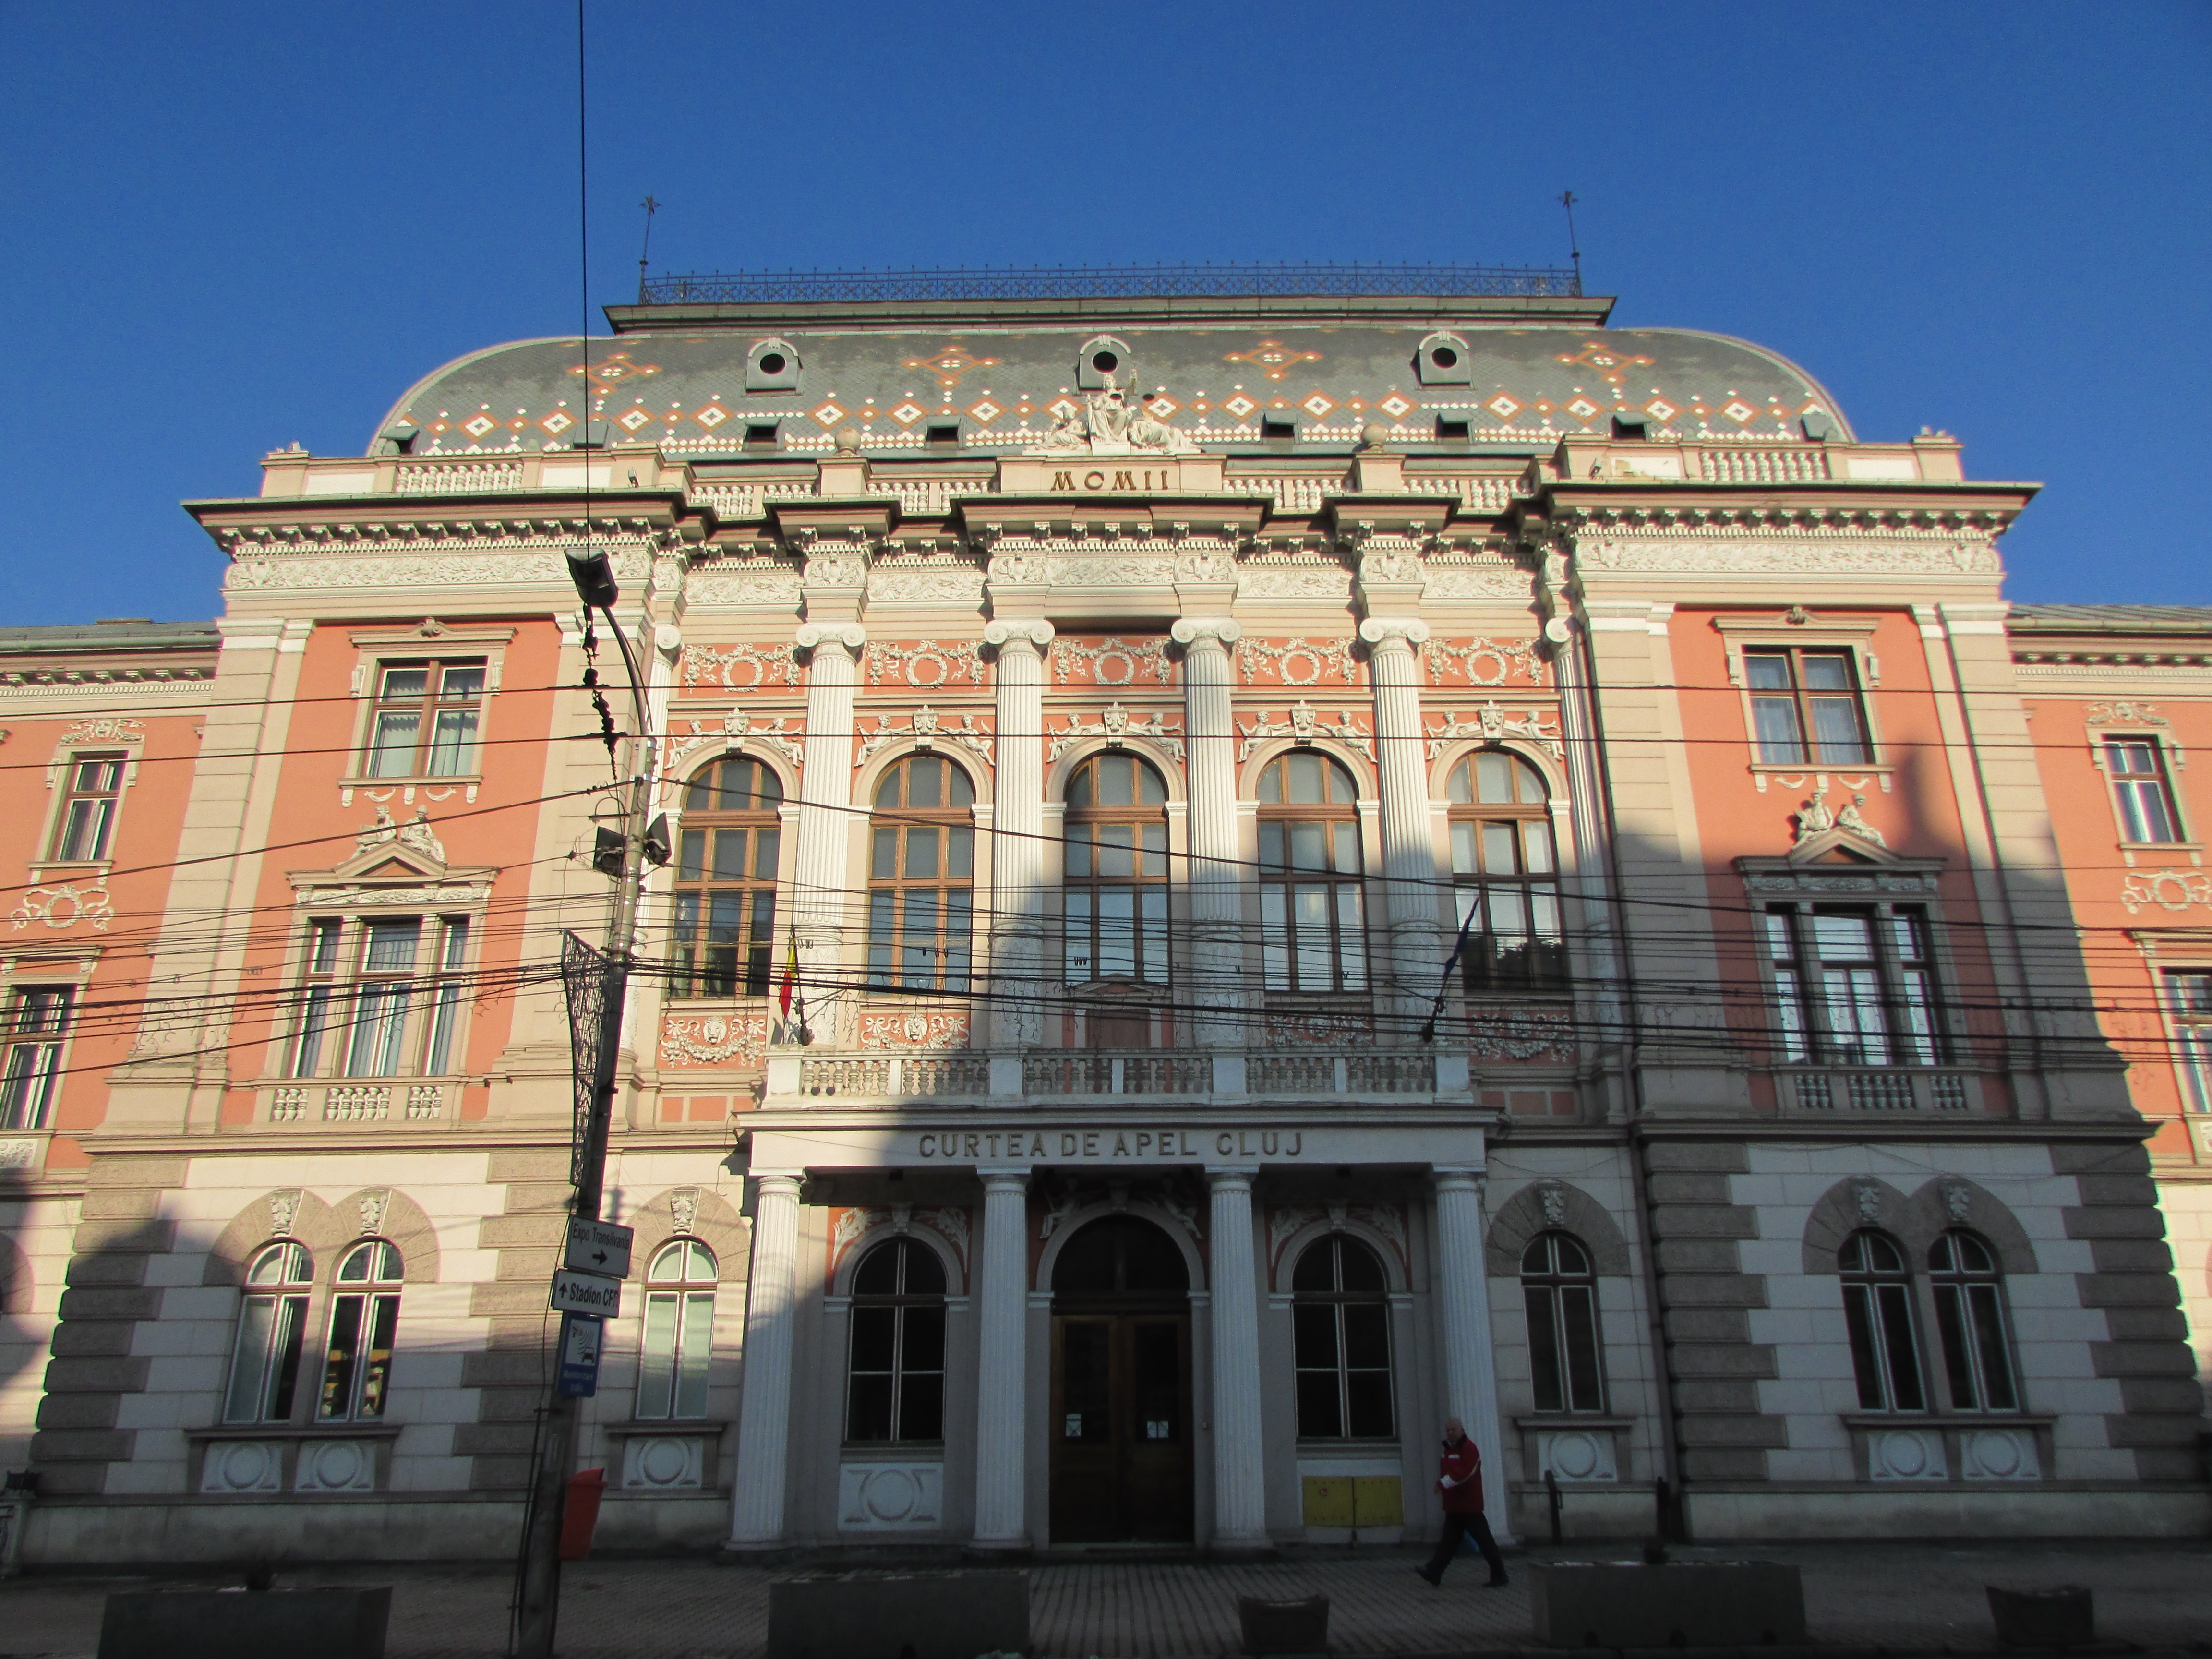
architecture, building, palace, city, downtown, opera house, landmark, facade, buildings, synagogue, tourist attraction, transylvania, classical architecture, cluj napoca